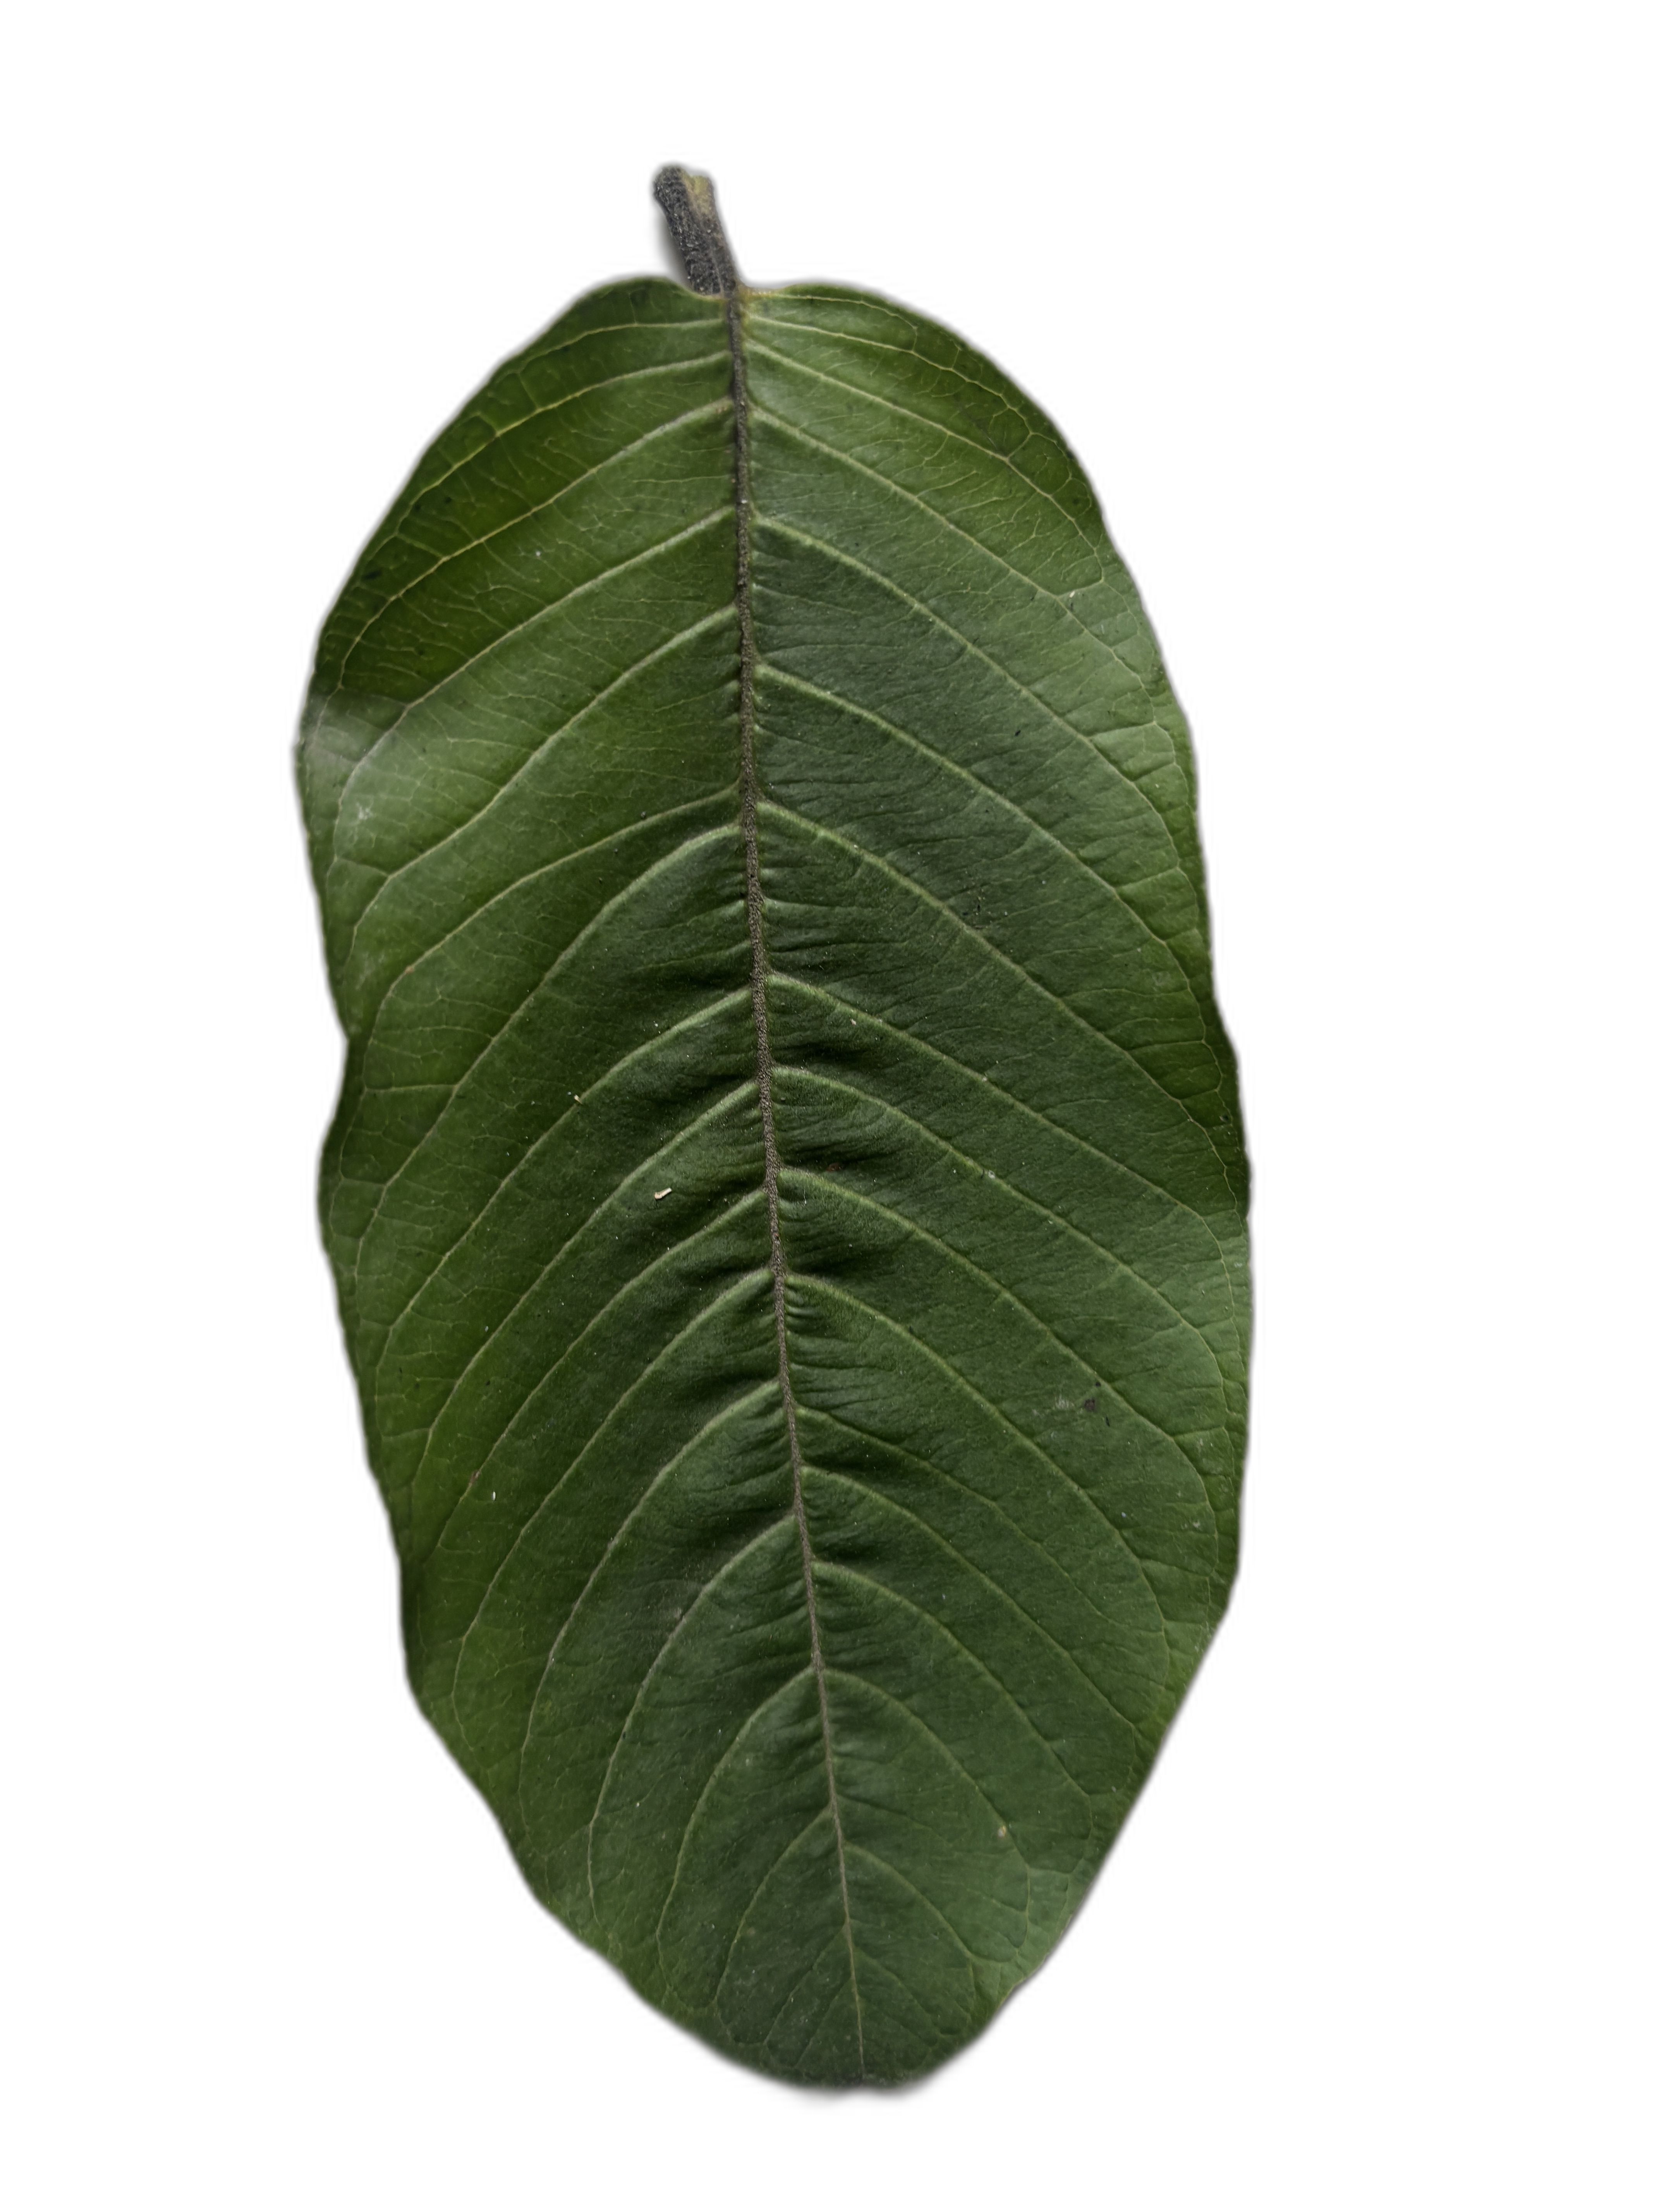
Plant part: leaf
Disease: Healthy